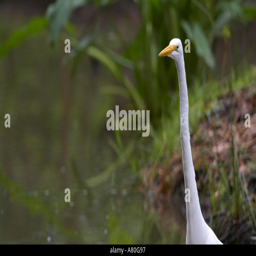
great egret with an out stretched neck standing in a swamp